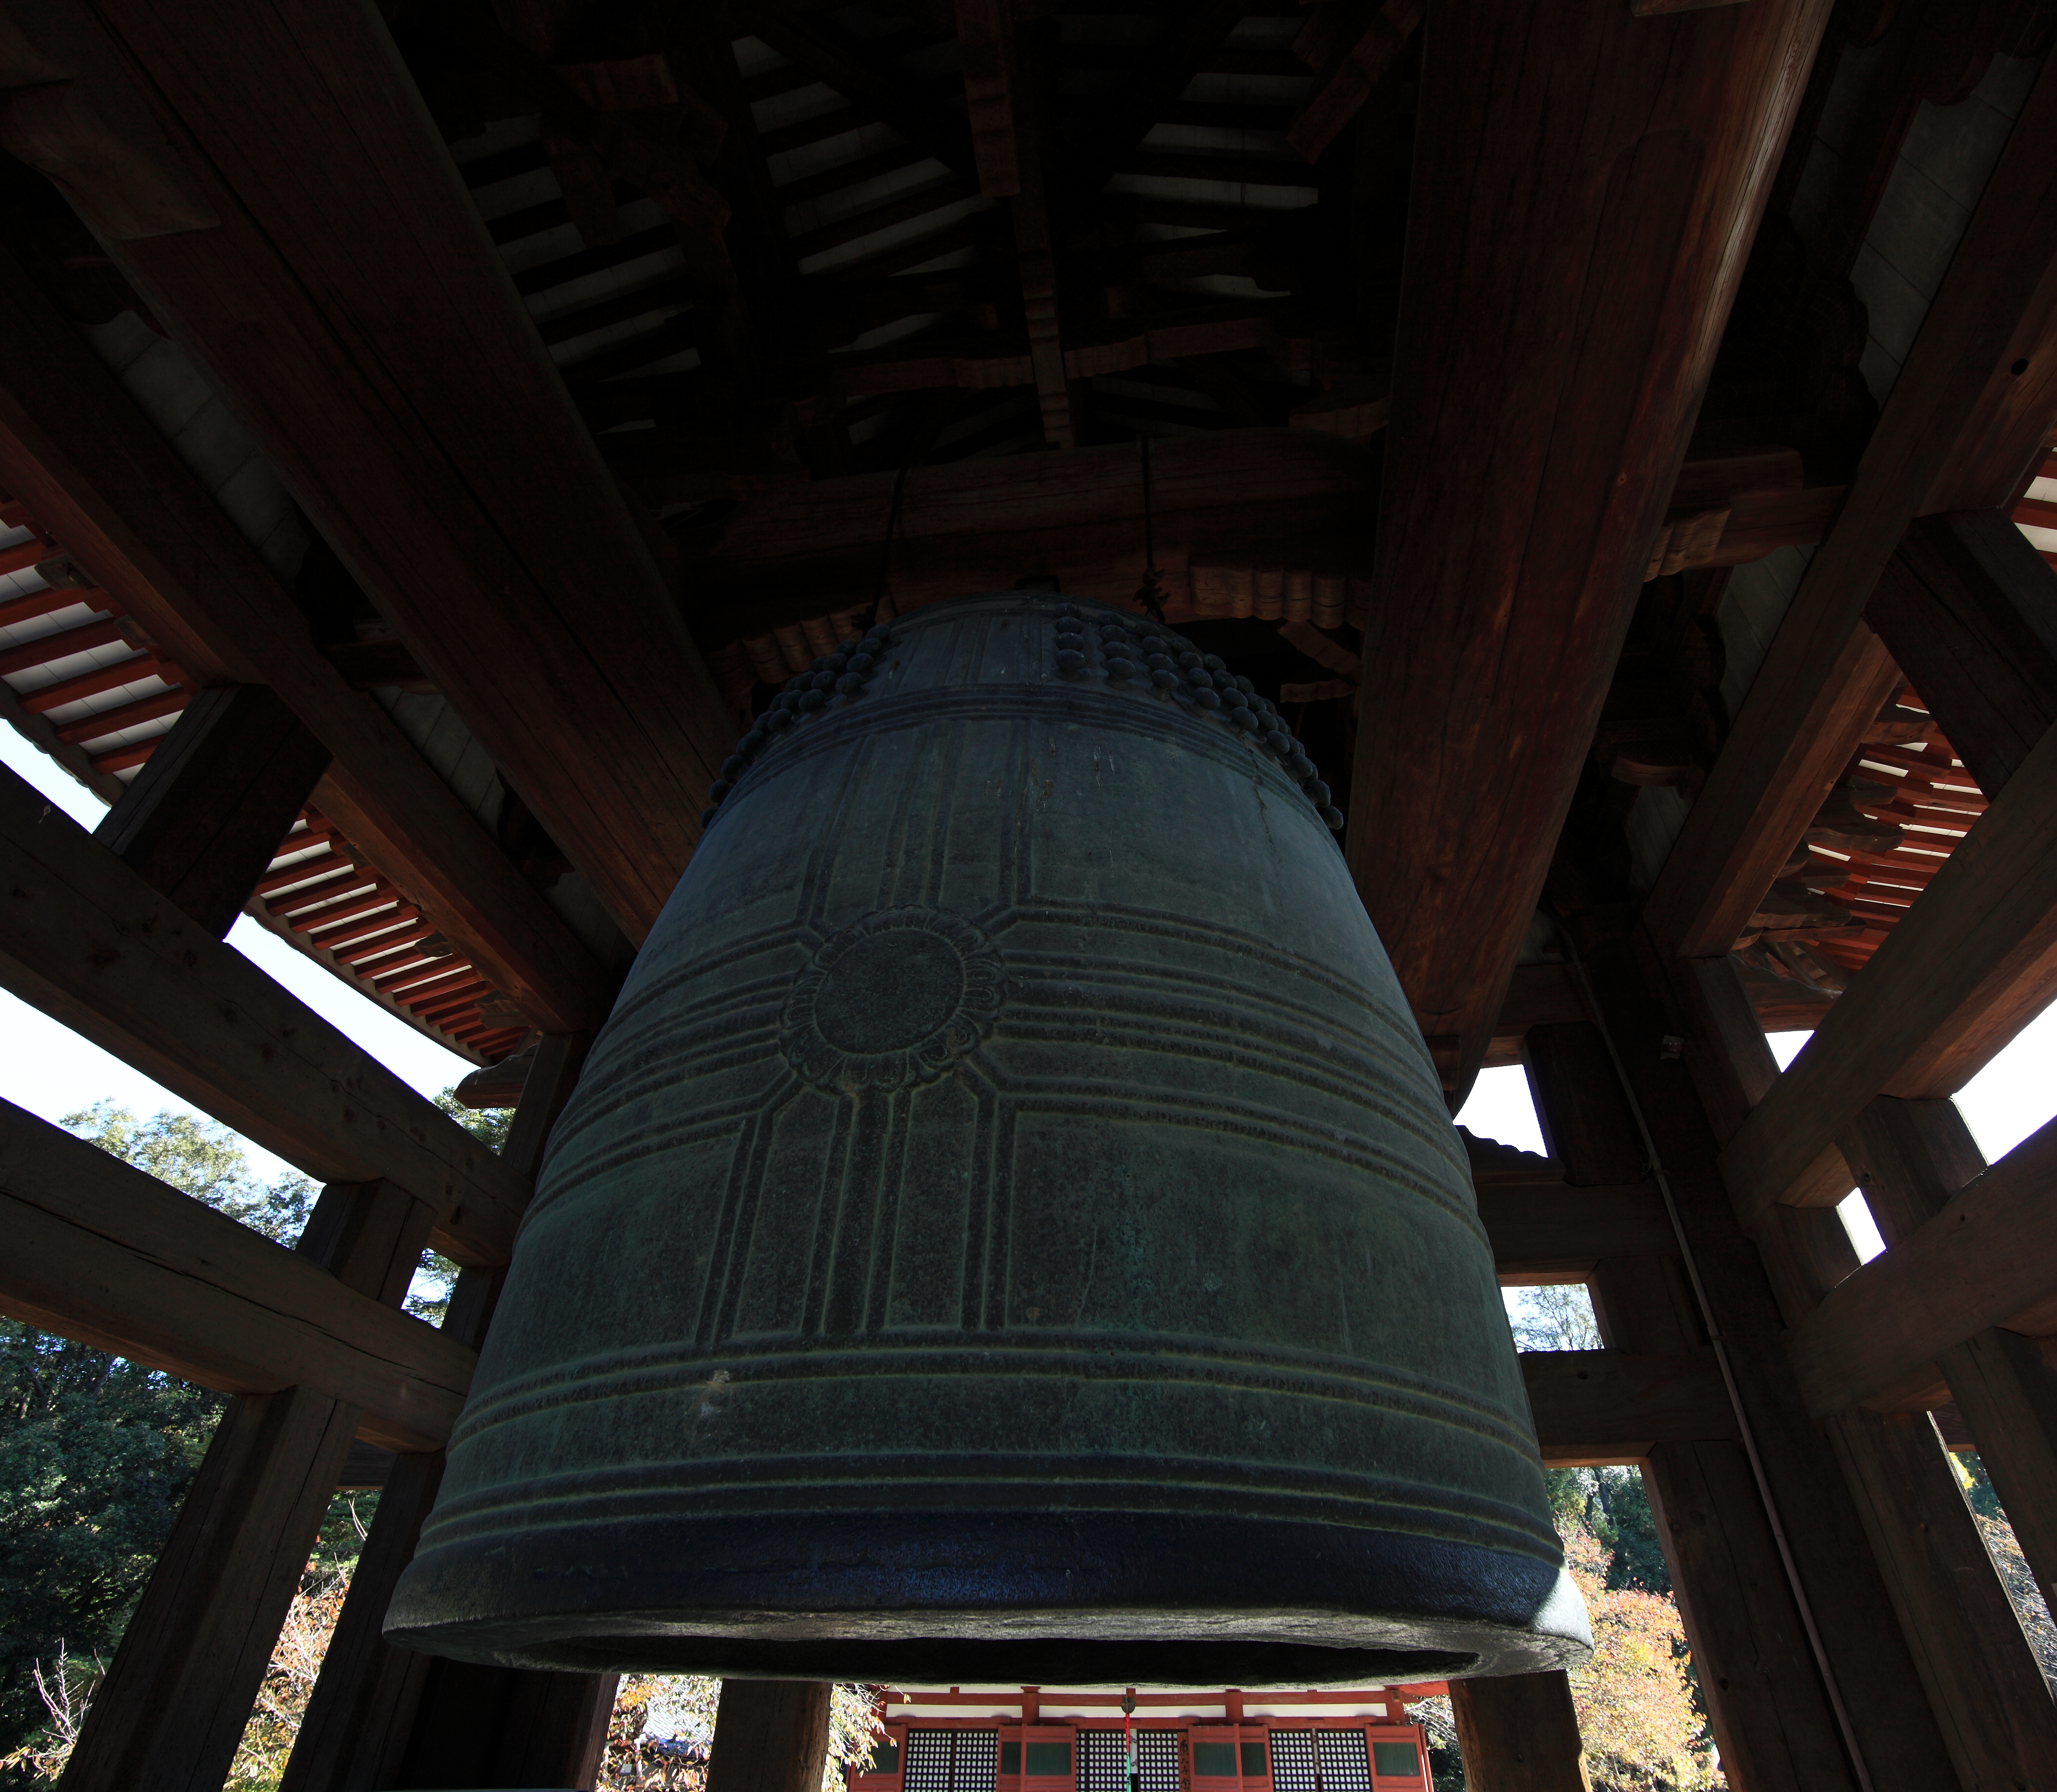
architecture, structure, night, high, temple, nara, 5d, hires, tourist attraction, todaiji, markii, hi, res, resolution, tohdaiji, templebell, urban area